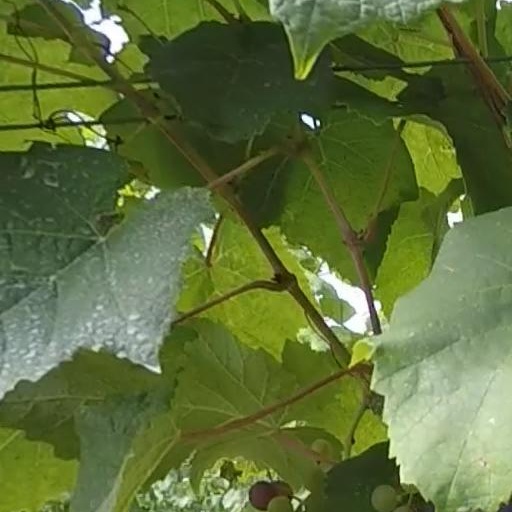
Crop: grape